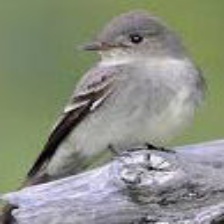
Species: GREATER PEWEE
Scientific name: CONTOPUS PERTINAX